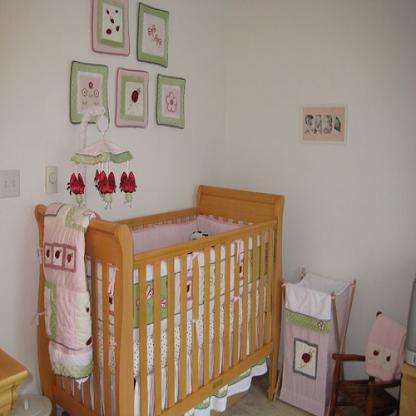
Scene: Indoor